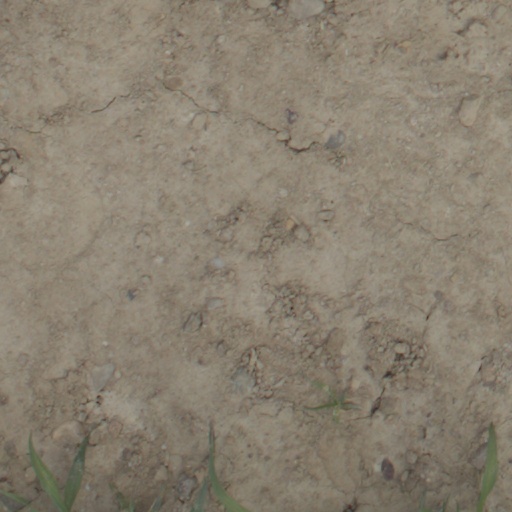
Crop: wheat